Borrowed chord

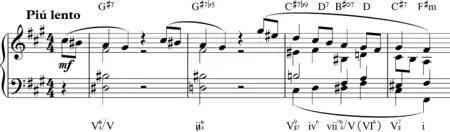
Phrase from César Franck's "Variations symphoniques" (1885), with chromaticism from use of borrowed chords and descending linear motion and, "resolute movement from V of V to V to I."File:Cesar Franck Variations Symphoniques mm 5-9 excerpt with 'chromatic analysis'.mid

Chord progressions may be constructed with borrowed chords, including two progressions common in rock music, I–VII–VI–VII, common everywhere, and I–VI–IV, used by bands like Genesis, Yes, and Nirvana. VII is from Mixolydian and VI is found in both Aeolian and Phrygian. The VII–I cadence with VII substituting for V is common, as well as II–I, III–I, and VI–I. In popular music, the major triads on the lowered third (III), sixth (VI) and seventh (VII) scale degrees are common.